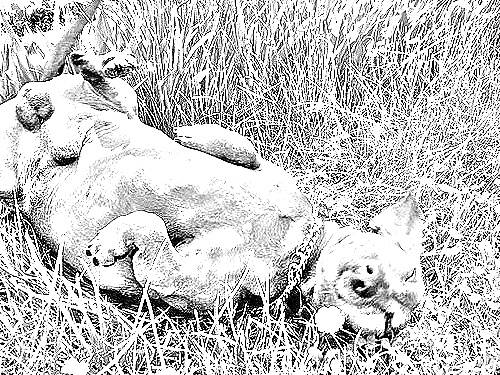
Portrait style: Sketch Portrait